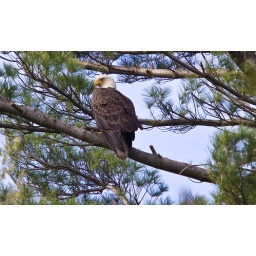
Then the female stayed by her nest and the male took off.